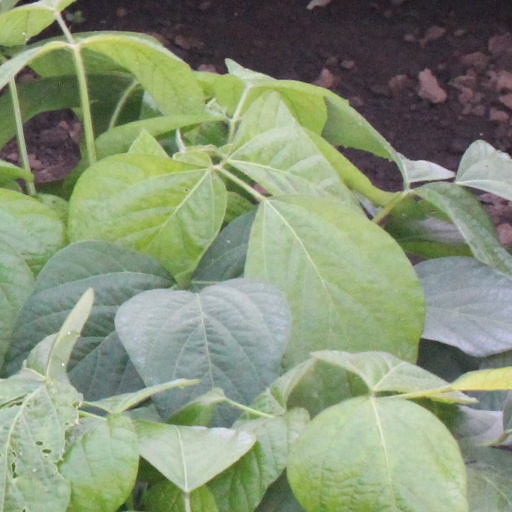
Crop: soybean